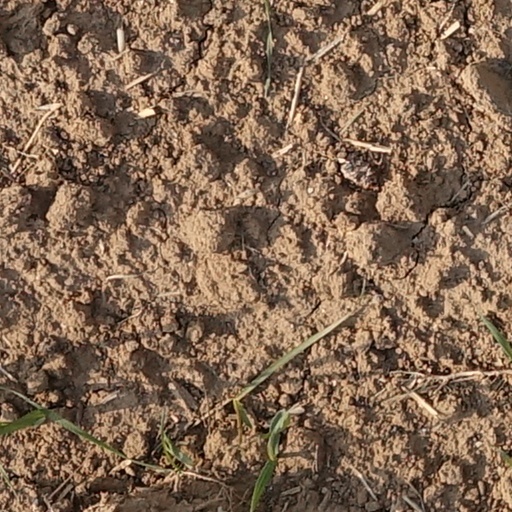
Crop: wheat